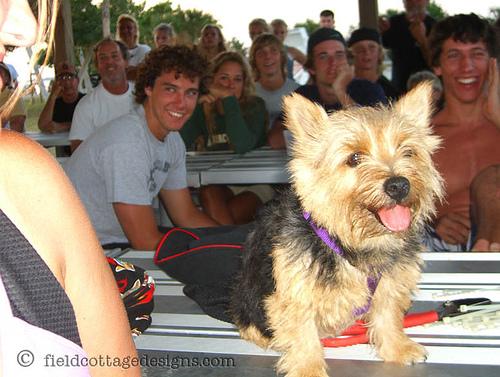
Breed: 203-n000016-Norwich_terrier